New York Tugboat Race

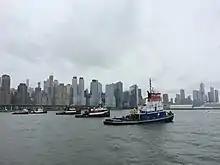
The tugboats line-up as they prepare for the 2018 New York Tugboat Race

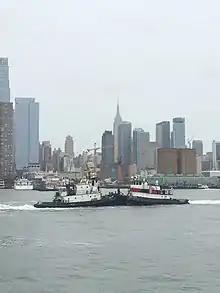
Following the race, the tugboats engage in a pushing competition

The New York Tugboat Race is a contest for working tugboats held on the Hudson River every Fall on the Sunday before Labor Day. It was founded in part by Captain Jerry Roberts, who also serves as its chief announcer. Boats race one nautical mile from 79th Street to Pier 84 at 44th Street in Manhattan. The race is the occasion for a dockside festival.[1] Events currently include nose-to-nose pushing competitions, a line toss competition, and best mascot/costume contests between the crews. After the award, the spectators of the race can compete in events that include a knot tying competition, an on land line toss competition and a spinach eating competition. The spinach eating competition is in honor of the Popeye the sailor cartoon character. Spectators can also pay to get a seat on a tug boat during the events.